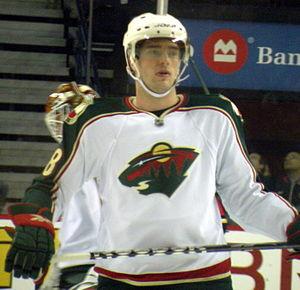
Peter Ölvecký est un joueur professionnel de hockey sur glace slovaque.